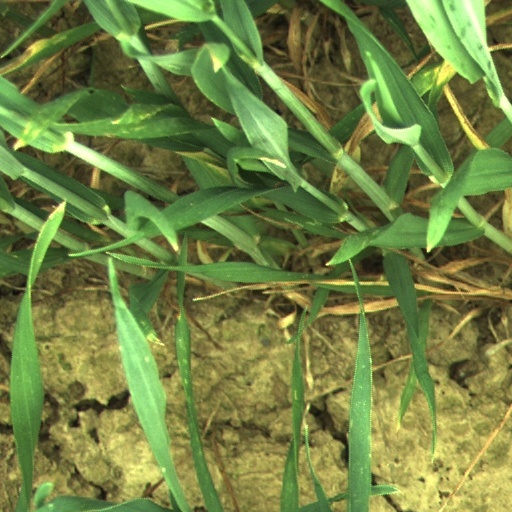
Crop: wheat